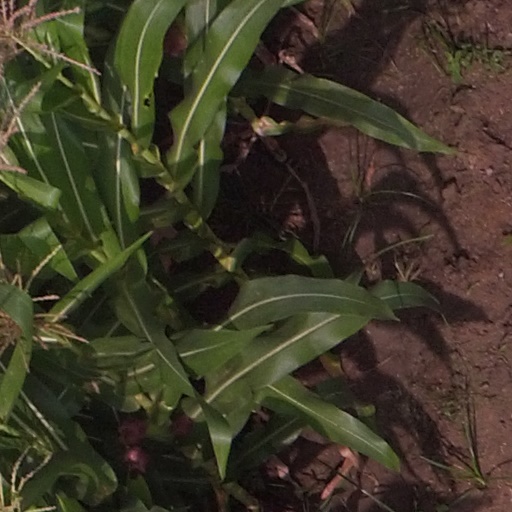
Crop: maize; corn